Artificial fly

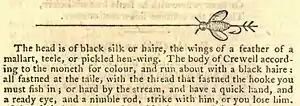
First known illustration of a fishing fly from 4th. edition (1652) of John Dennys's "The Secrets of Angling", first published in 1613, probably the earliest poetical English treatise on Angling.,

The first literary reference to flies and fishing with flies was in "Ælian's Natural History" probably written about 200 A.D. That work discussed a Macedonian fly. "The Treatyse on Fysshynge with an Angle" was published (1496) within "The Boke of St. Albans" attributed to Dame Juliana Berners. The book contains, along with instructions on rod, line and hook making, dressings for different flies to use at different times of the year. Probably the first use of the term "Artificial fly" came in Izaac Walton's "The Compleat Angler" (1653),